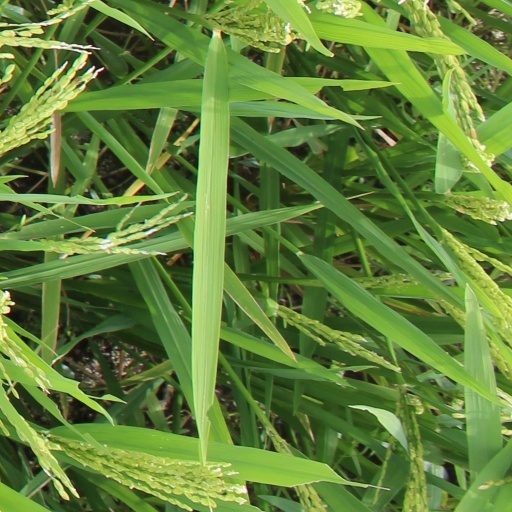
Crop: rice